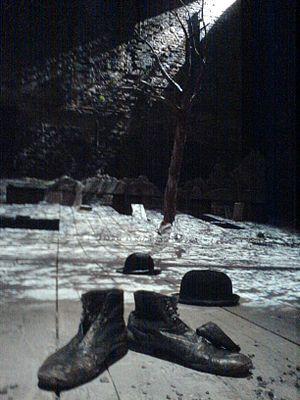
Samuel Barclay Beckett, né le 13 avril 1906 à Foxrock et mort le 22 décembre 1989 à Paris, est un écrivain, poète et dramaturge irlandais d'expression principalement française et anglaise, récipiendaire du prix Nobel de littérature en 1969.